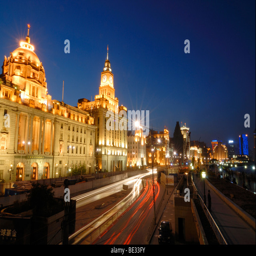
the illuminated promenade at night , avenue